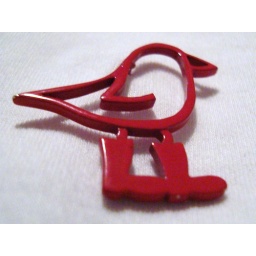
red duck in gumboots